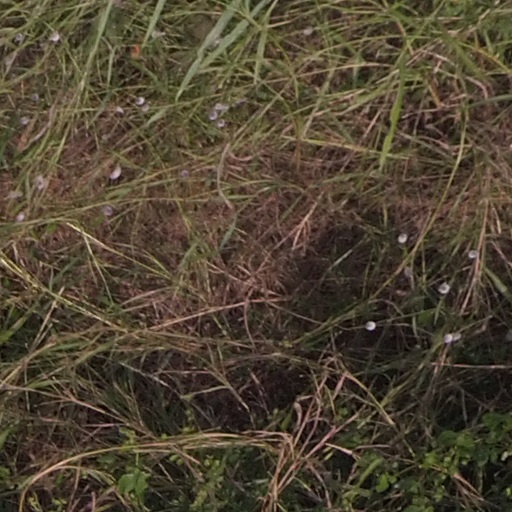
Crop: maize; corn